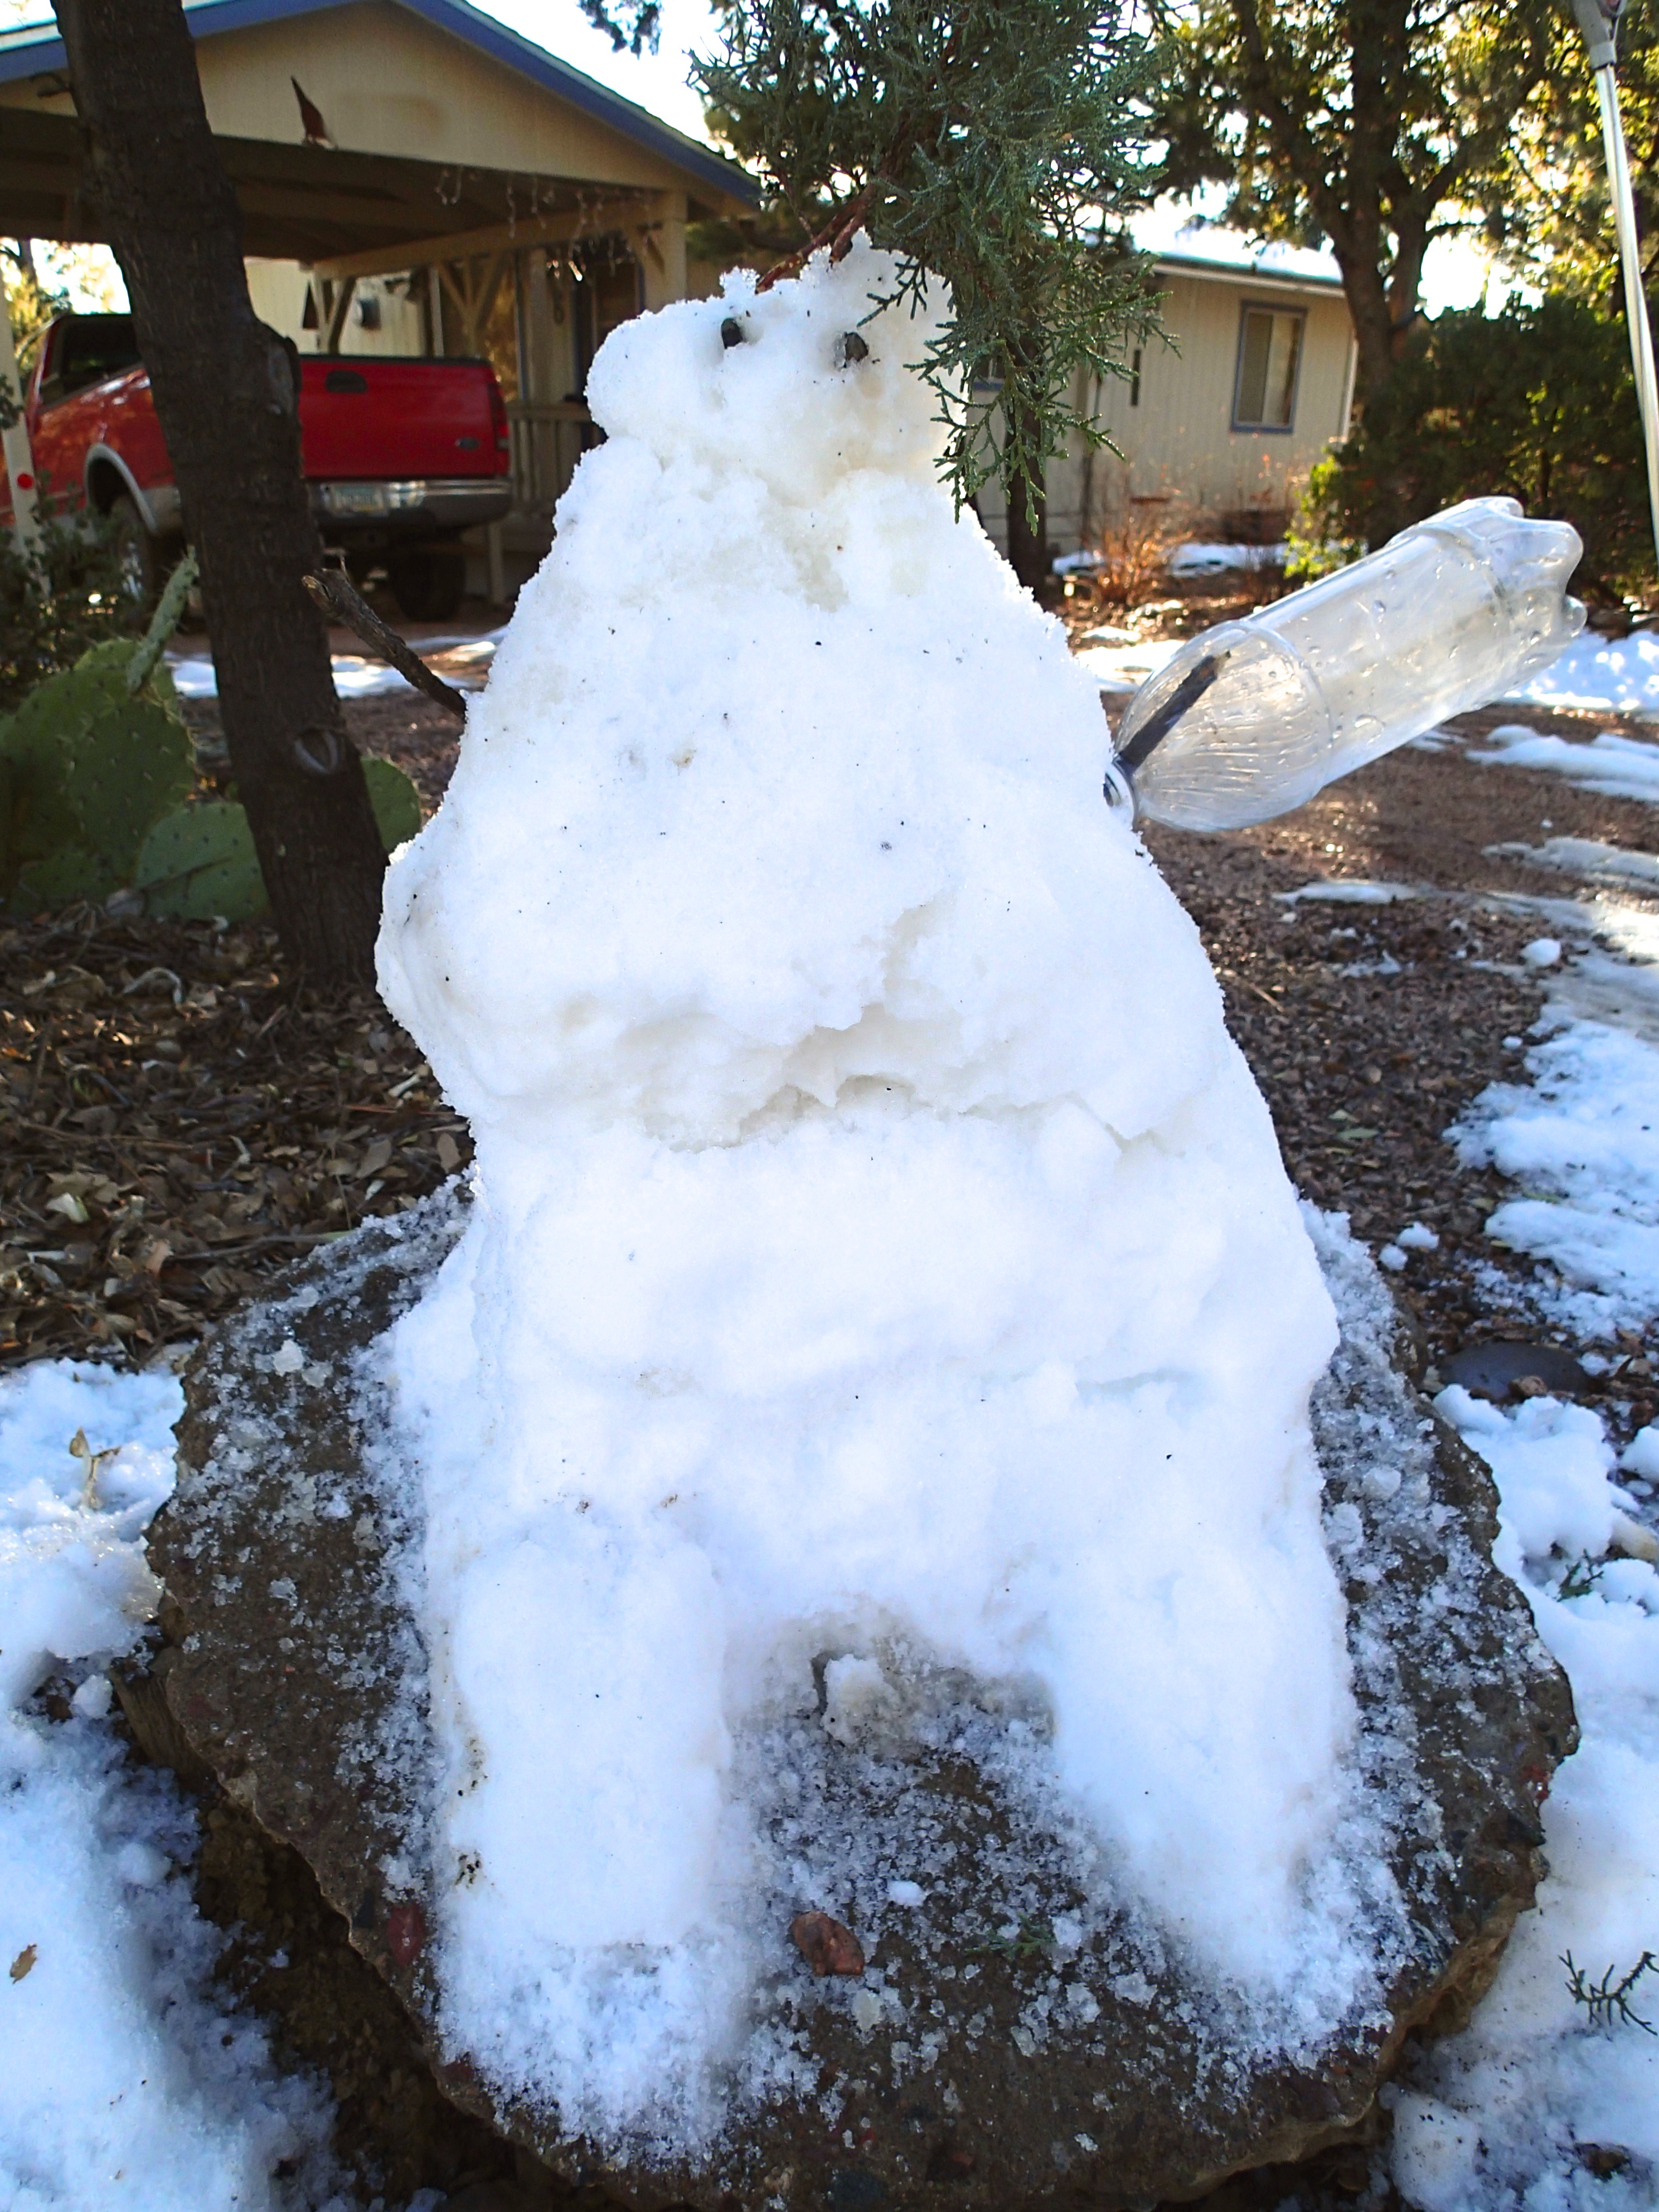
snow, winter, ice, weather, season, freezing